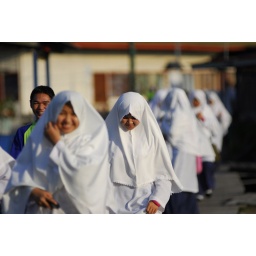
Brunei Darussalam, Kampong Ayer, schoolgirls with headscarf with one boy smiling and walking in a row